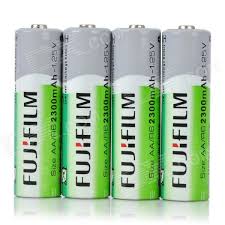
Waste category: battery